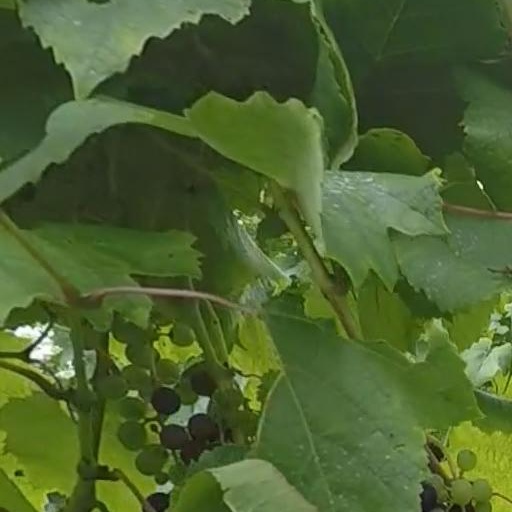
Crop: grape